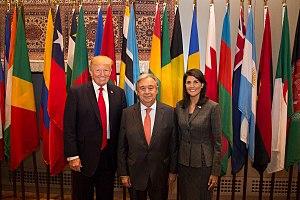
Nimrata Haley, dite Nikki Haley, née Randhawa le 20 janvier 1972 à Bamberg, est une femme politique et diplomate américaine, membre du Parti républicain et ambassadrice des États-Unis auprès des Nations unies du 25 janvier 2017 au 31 décembre 2018.